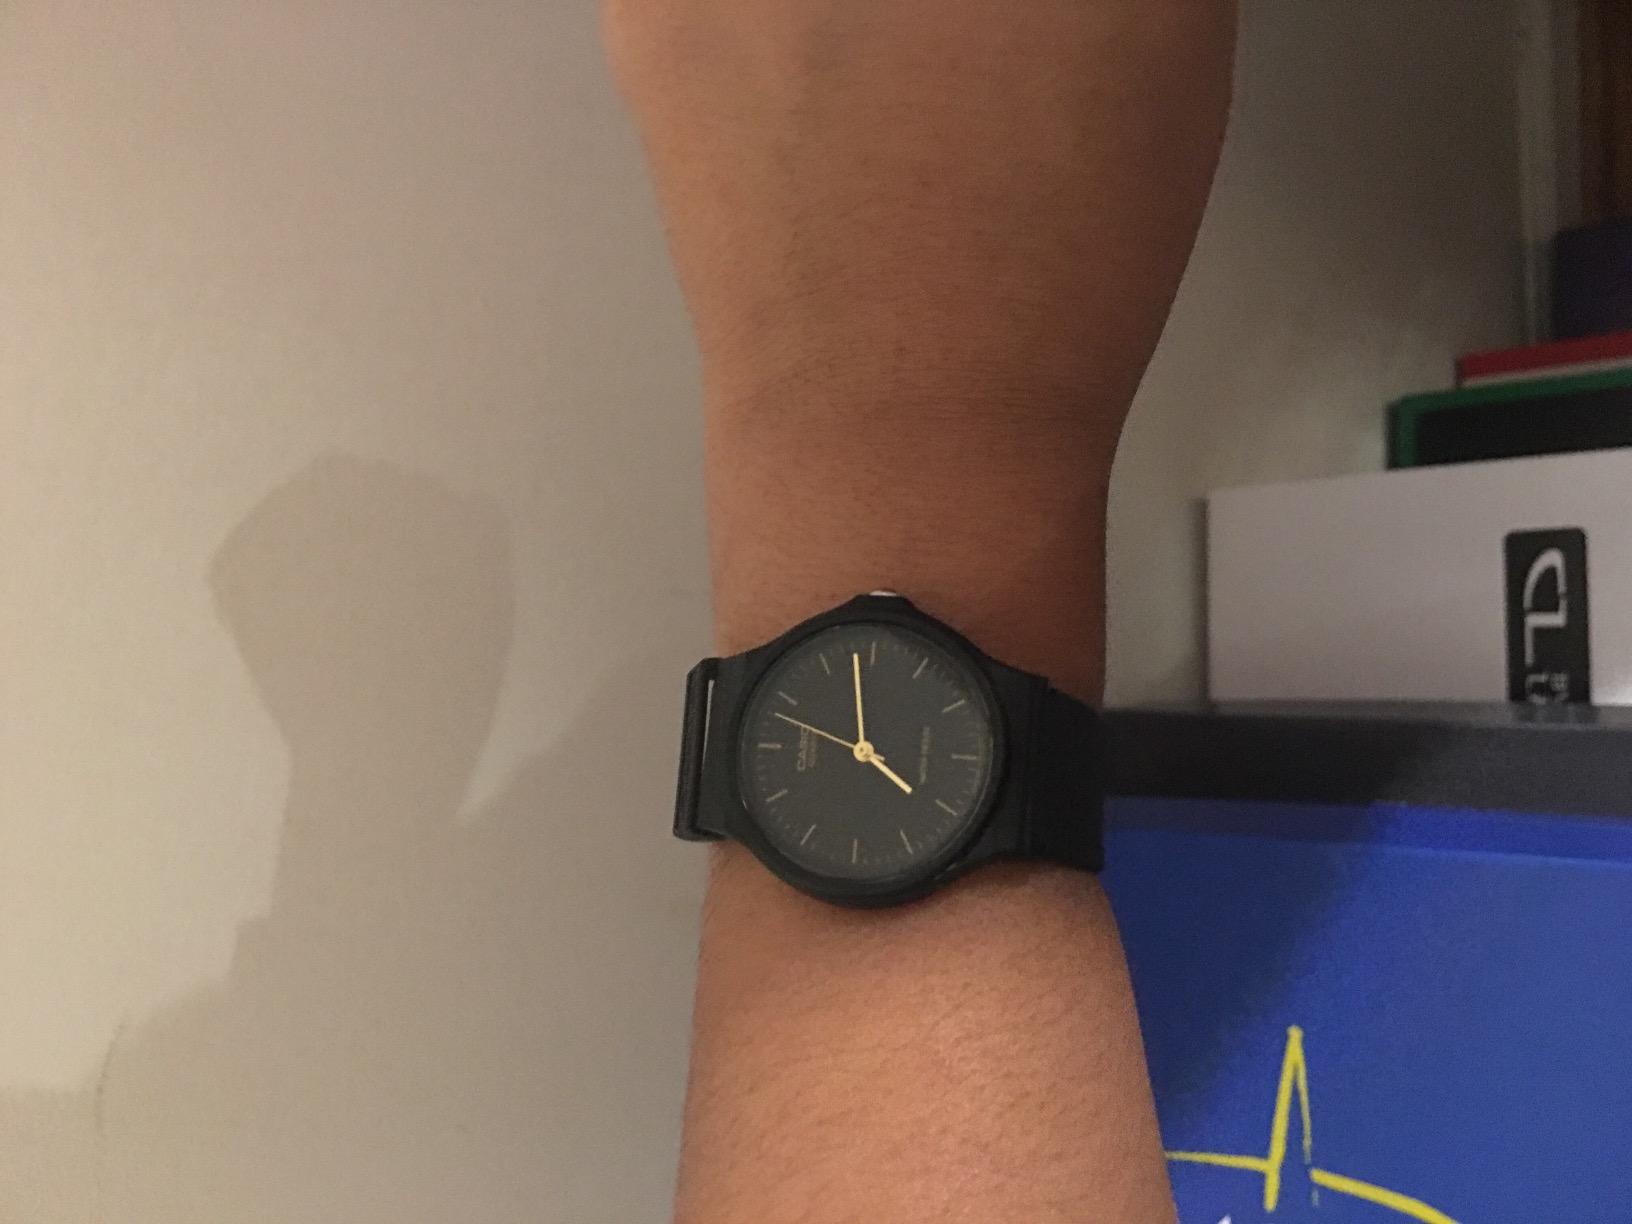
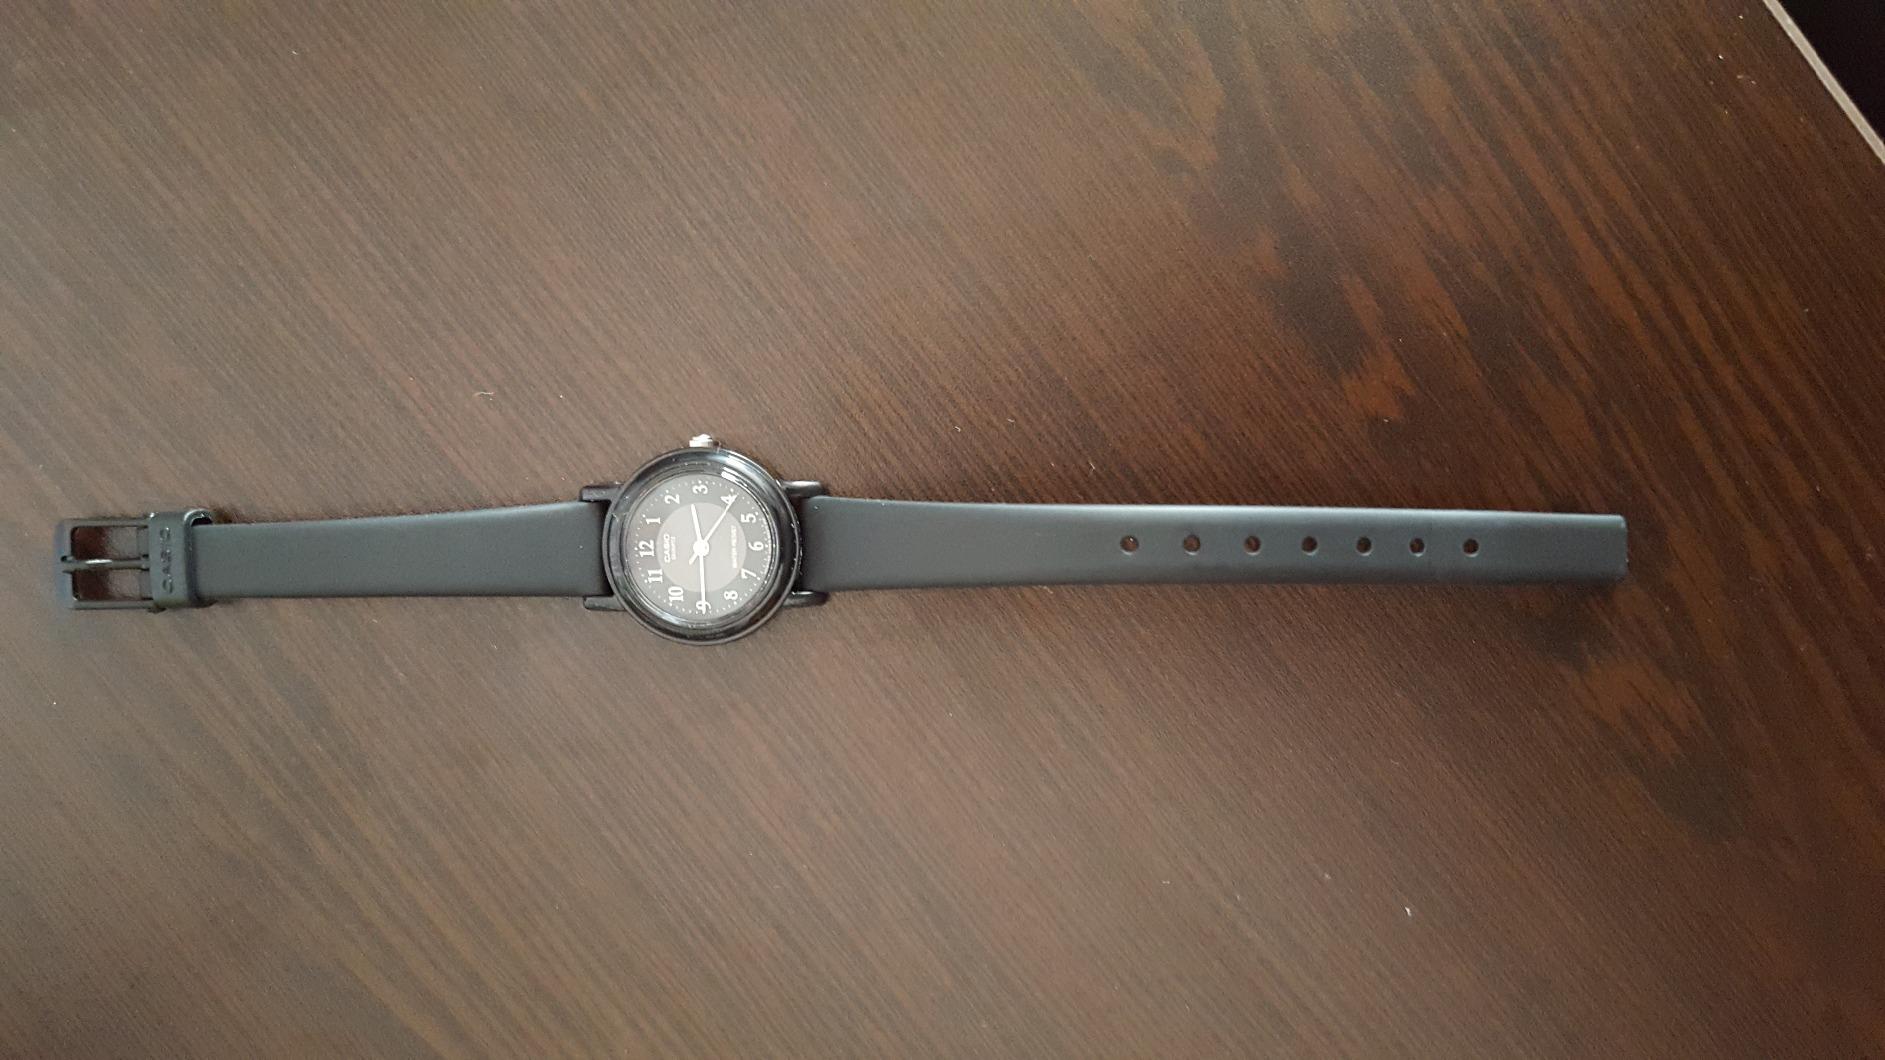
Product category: accessories_watch
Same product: no